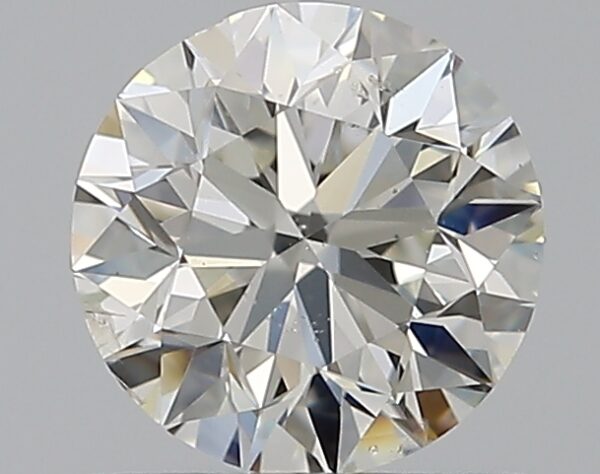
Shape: round
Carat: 0.7
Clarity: SI2
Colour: I
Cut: VG
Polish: EX
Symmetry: VG
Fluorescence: N
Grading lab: GIA
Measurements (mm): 5.55 x 5.59 x 3.58